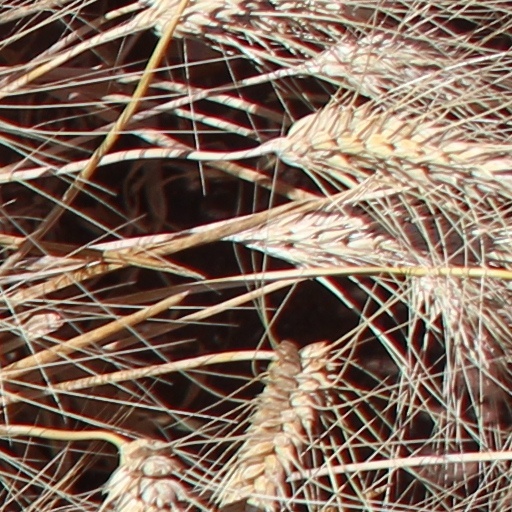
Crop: wheat